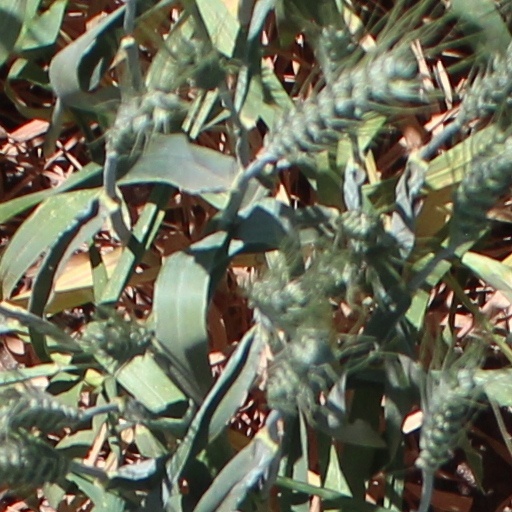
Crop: wheat